Stephen Bocskai

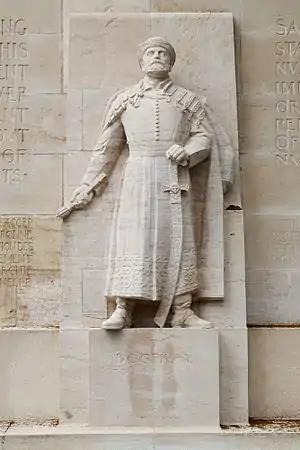
Bocskai's statue on the Reformation Wall (Geneva, Switzerland)

Even before his death, Bocskai's partisans regarded his uprising as a war for the independence of Hungary. The archivist János S. Debreceni described him as a new Gideon in December 1604. Most modern historians also regard him as the leader of a national movement which was an antecedent of Rákóczi's War of Independence and the Hungarian Revolution of 1848. Others state, Bocskai who was the Ottomans' ally did not take up arms for the restoration of an independent Kingdom of Hungary, because he could only hope to rule a country under Ottoman suzerainty. For instance, Géza Pálffy emphasizes, most Hungarian noblemen remained loyal to the Habsburg monarch, thus Bocskai's uprising should be described as a civil war.